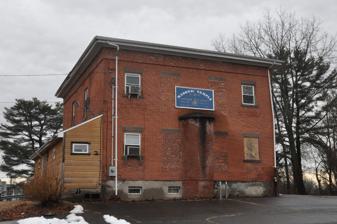
Building: Mather Homestead (Hartford, Connecticut)
Country: United States of America
Year built: 1835
Historic house in Connecticut, United States United States historic place Mather Homestead U.S. National Register of Historic Places Show map of Connecticut Show map of the United States Location 2 Mahl Ave., Hartford, Connecticut Coordinates 41°46′54″N 72°40′36″W / 41.78167°N 72.67667°W / 41.78167; -72.67667 Area less than one acre Built 1835 ( 1835 ) Architectural style Greek Revival NRHP reference No. 82004426 Added to NRHP April 29, 1982 The Mather Homestead is a historic house at 2 Mahl Avenue in Hartford, Connecticut .  Built about 1835, it is a rare surviving example of a 19th-century farmstead in the city.  Its adaptive reuse over time is also indicative of the transformation of its surrounds by increasing urbanization.  It was listed on the National Register of Historic Places in 1982. It is now home to a chapter of Masons . Description and history The Mather Homestead is located in the Clay-Arsenal neighborhood on Hartford's north side, on the north side of Mahl Avenue just west of Main Street, the historic main road between downtown Hartford and Windsor .  It is a two-story brick building, covered by a low-pitch hip roof.  Its main facade faces south, and is asymmetrically arranged,  with three closely spaced windows at the center of the second floor and one at the left end.  The first floor is sheltered by a full-width porch with six Doric columns, and has a center entrance.  An ell extends to the left side at a recess. The house was built sometime between 1835 and 1843 by William Mather.  It remained an agricultural property until 1893, when the farm was subdivided for residential development.  The house originally had a Main Street address, which changed when Mahl Avenue was opened in that year.  After a period of domestic use, it was converted into a synagogue in 1926, and was acquired by what is now known as the Esp Masonic Lodge in 1954.  The lodge, chartered in 1859, is one of the oldest African-American civic organizations in the city. See also National Register of Historic Places listings in Hartford, Connecticut References